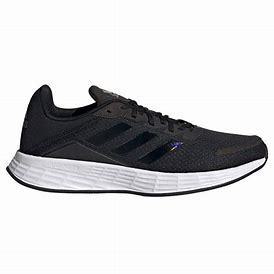
Brand: Adidas
Model: Duramo SL